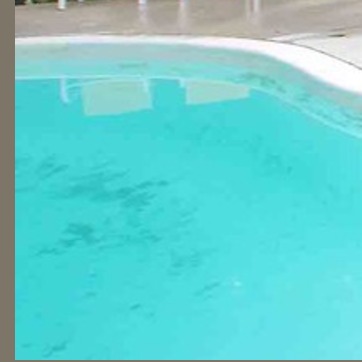
Material: water